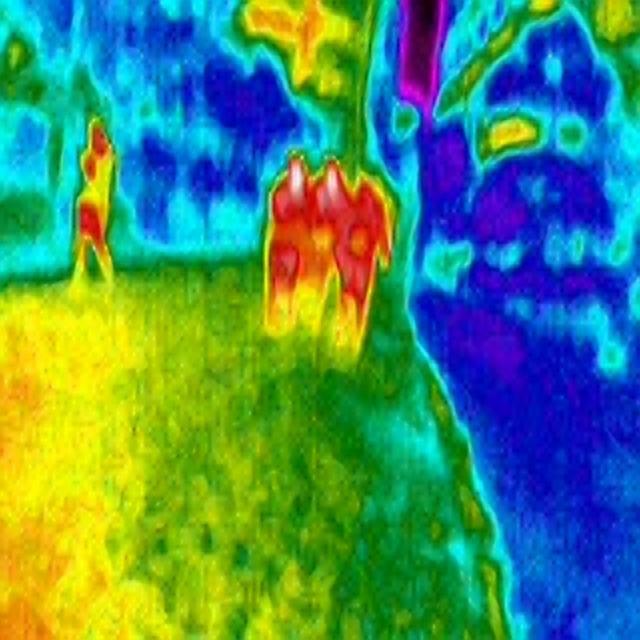
Detected objects:
label: person
label: person
label: person
label: person